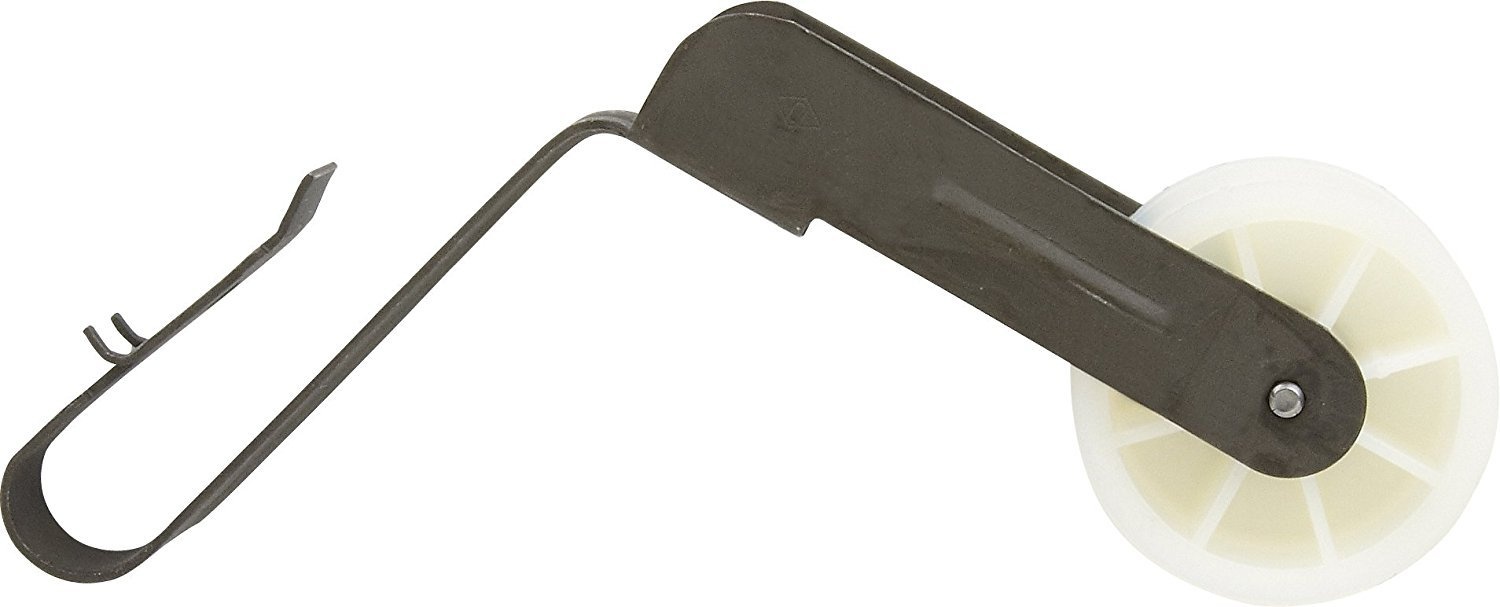
Compatible Idler Pulley for Whirlpool LER5644AW1 Dryer
Whirlpool LER5644AW1 Idler Pulley Replacement
Brand: Parts Moito
Category: Home & Garden > Household Appliance Accessories > Laundry Appliance Accessories > Washer & Dryer Accessories